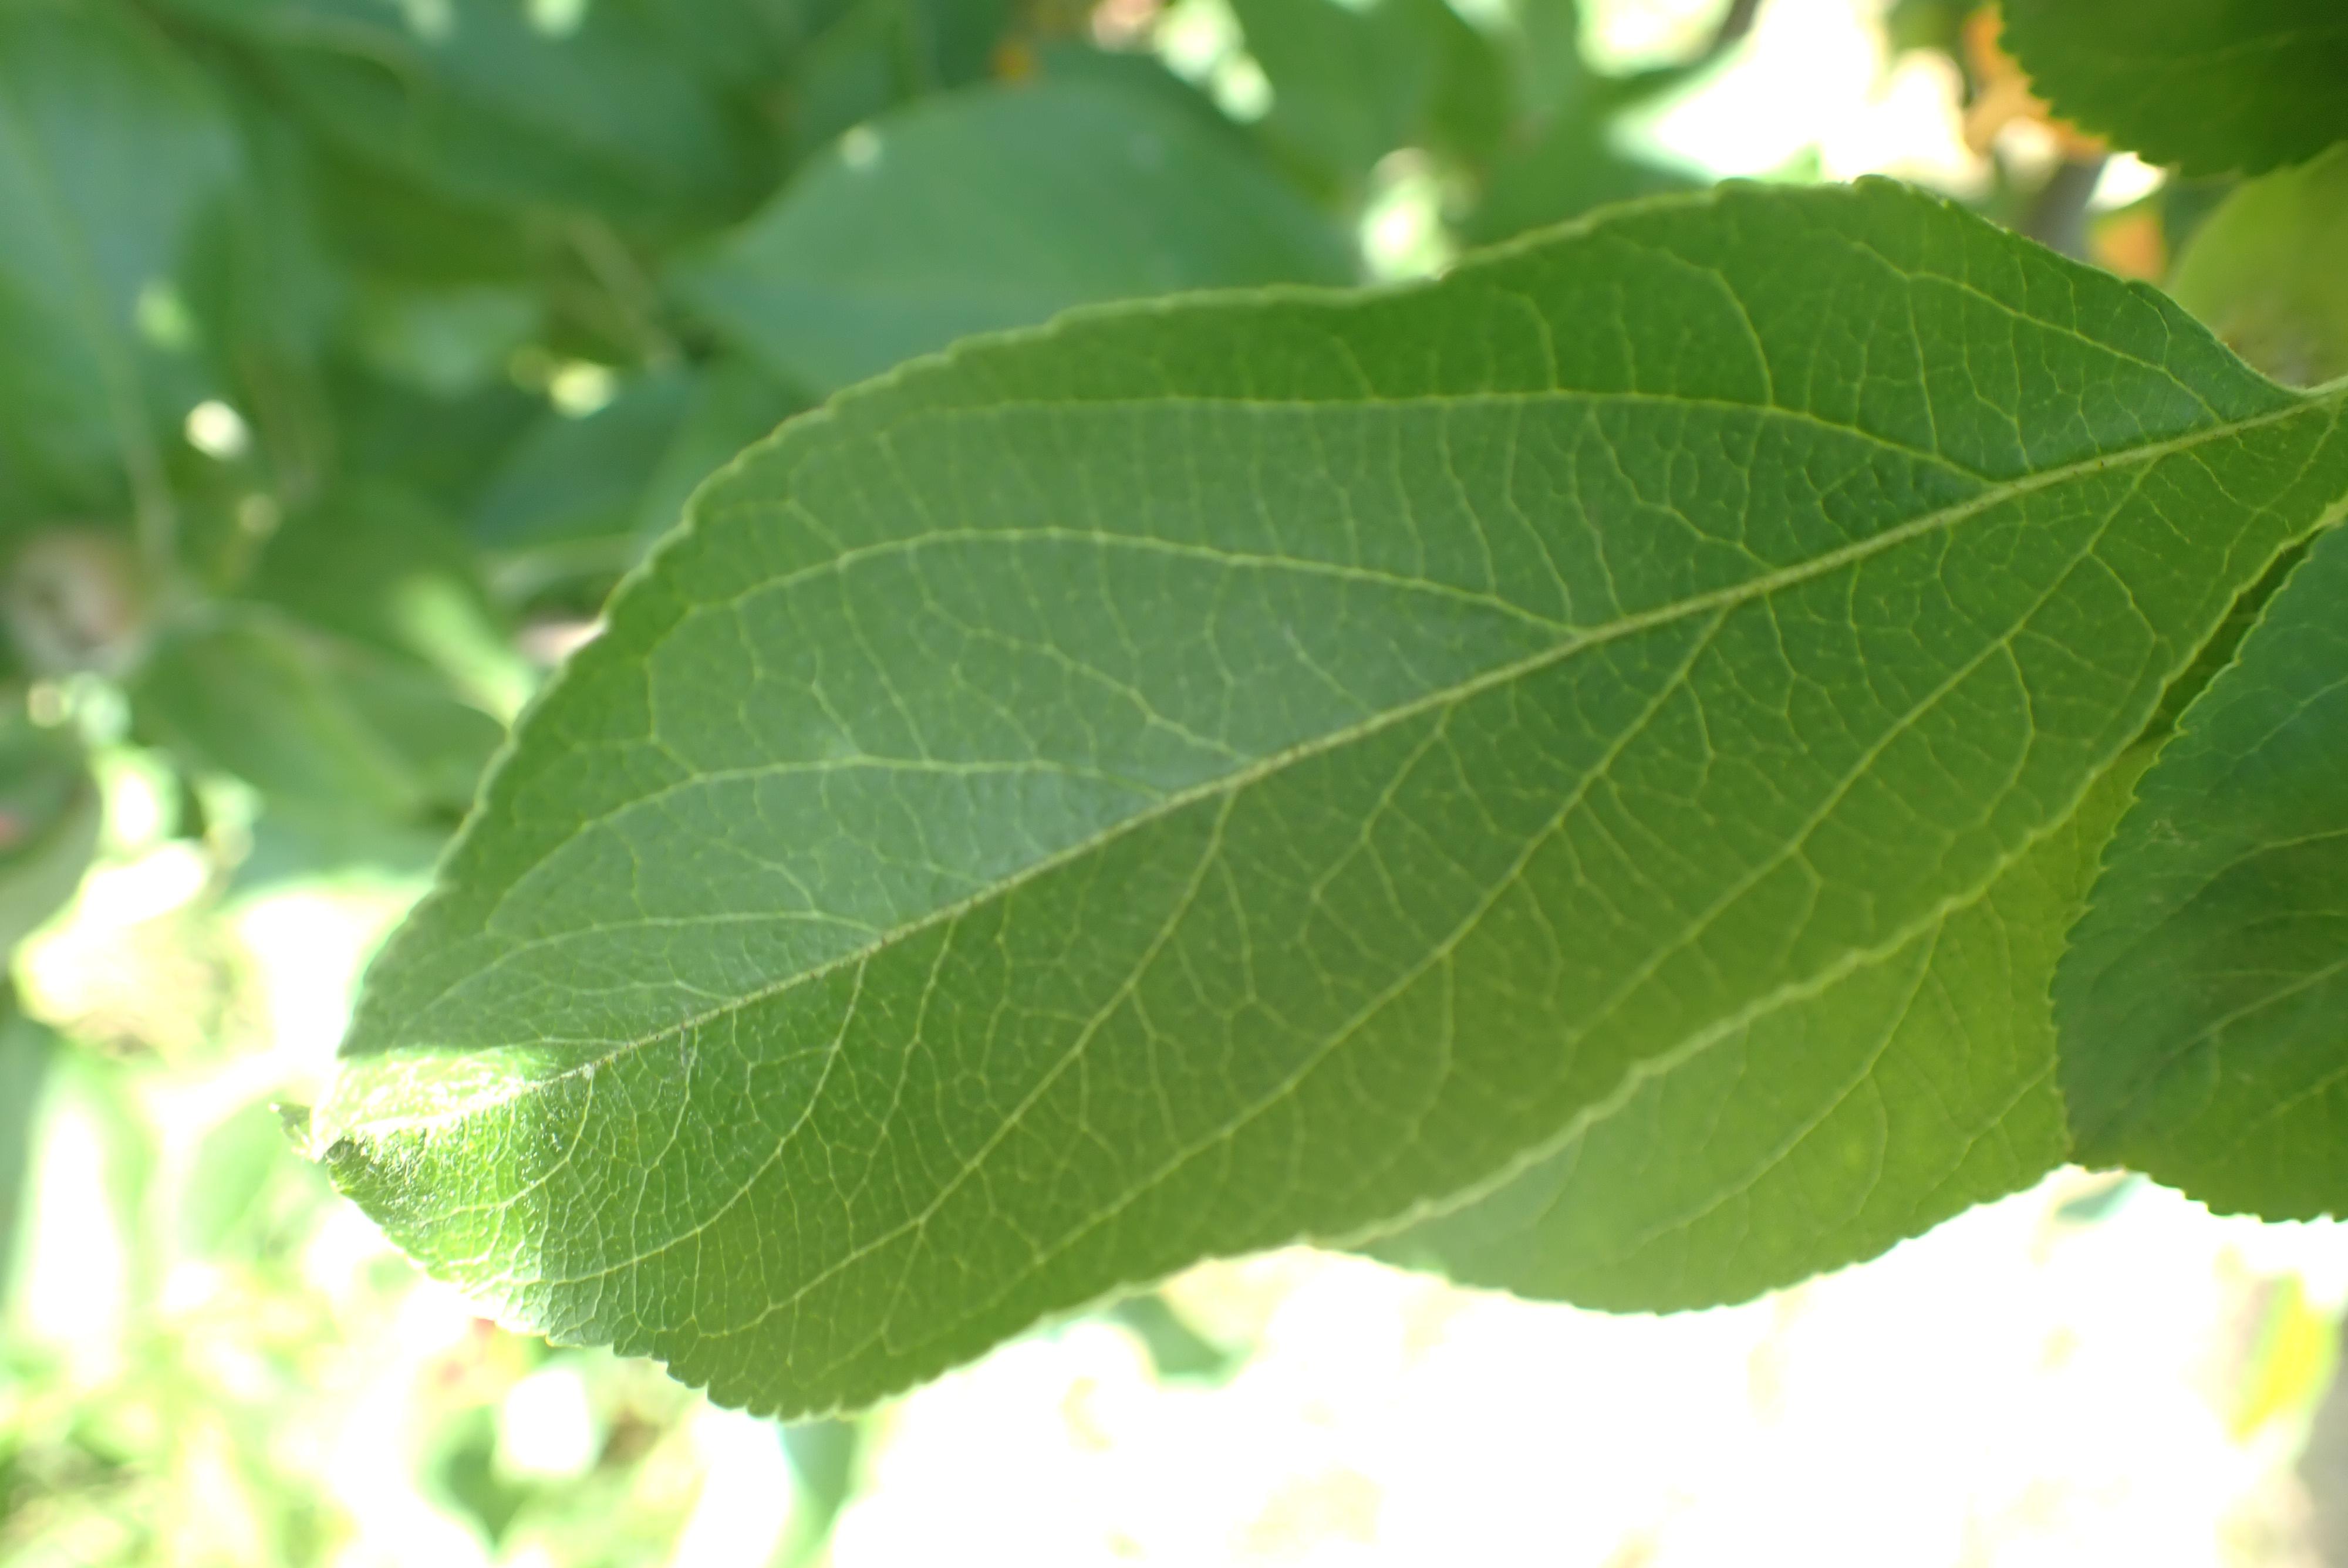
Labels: healthy